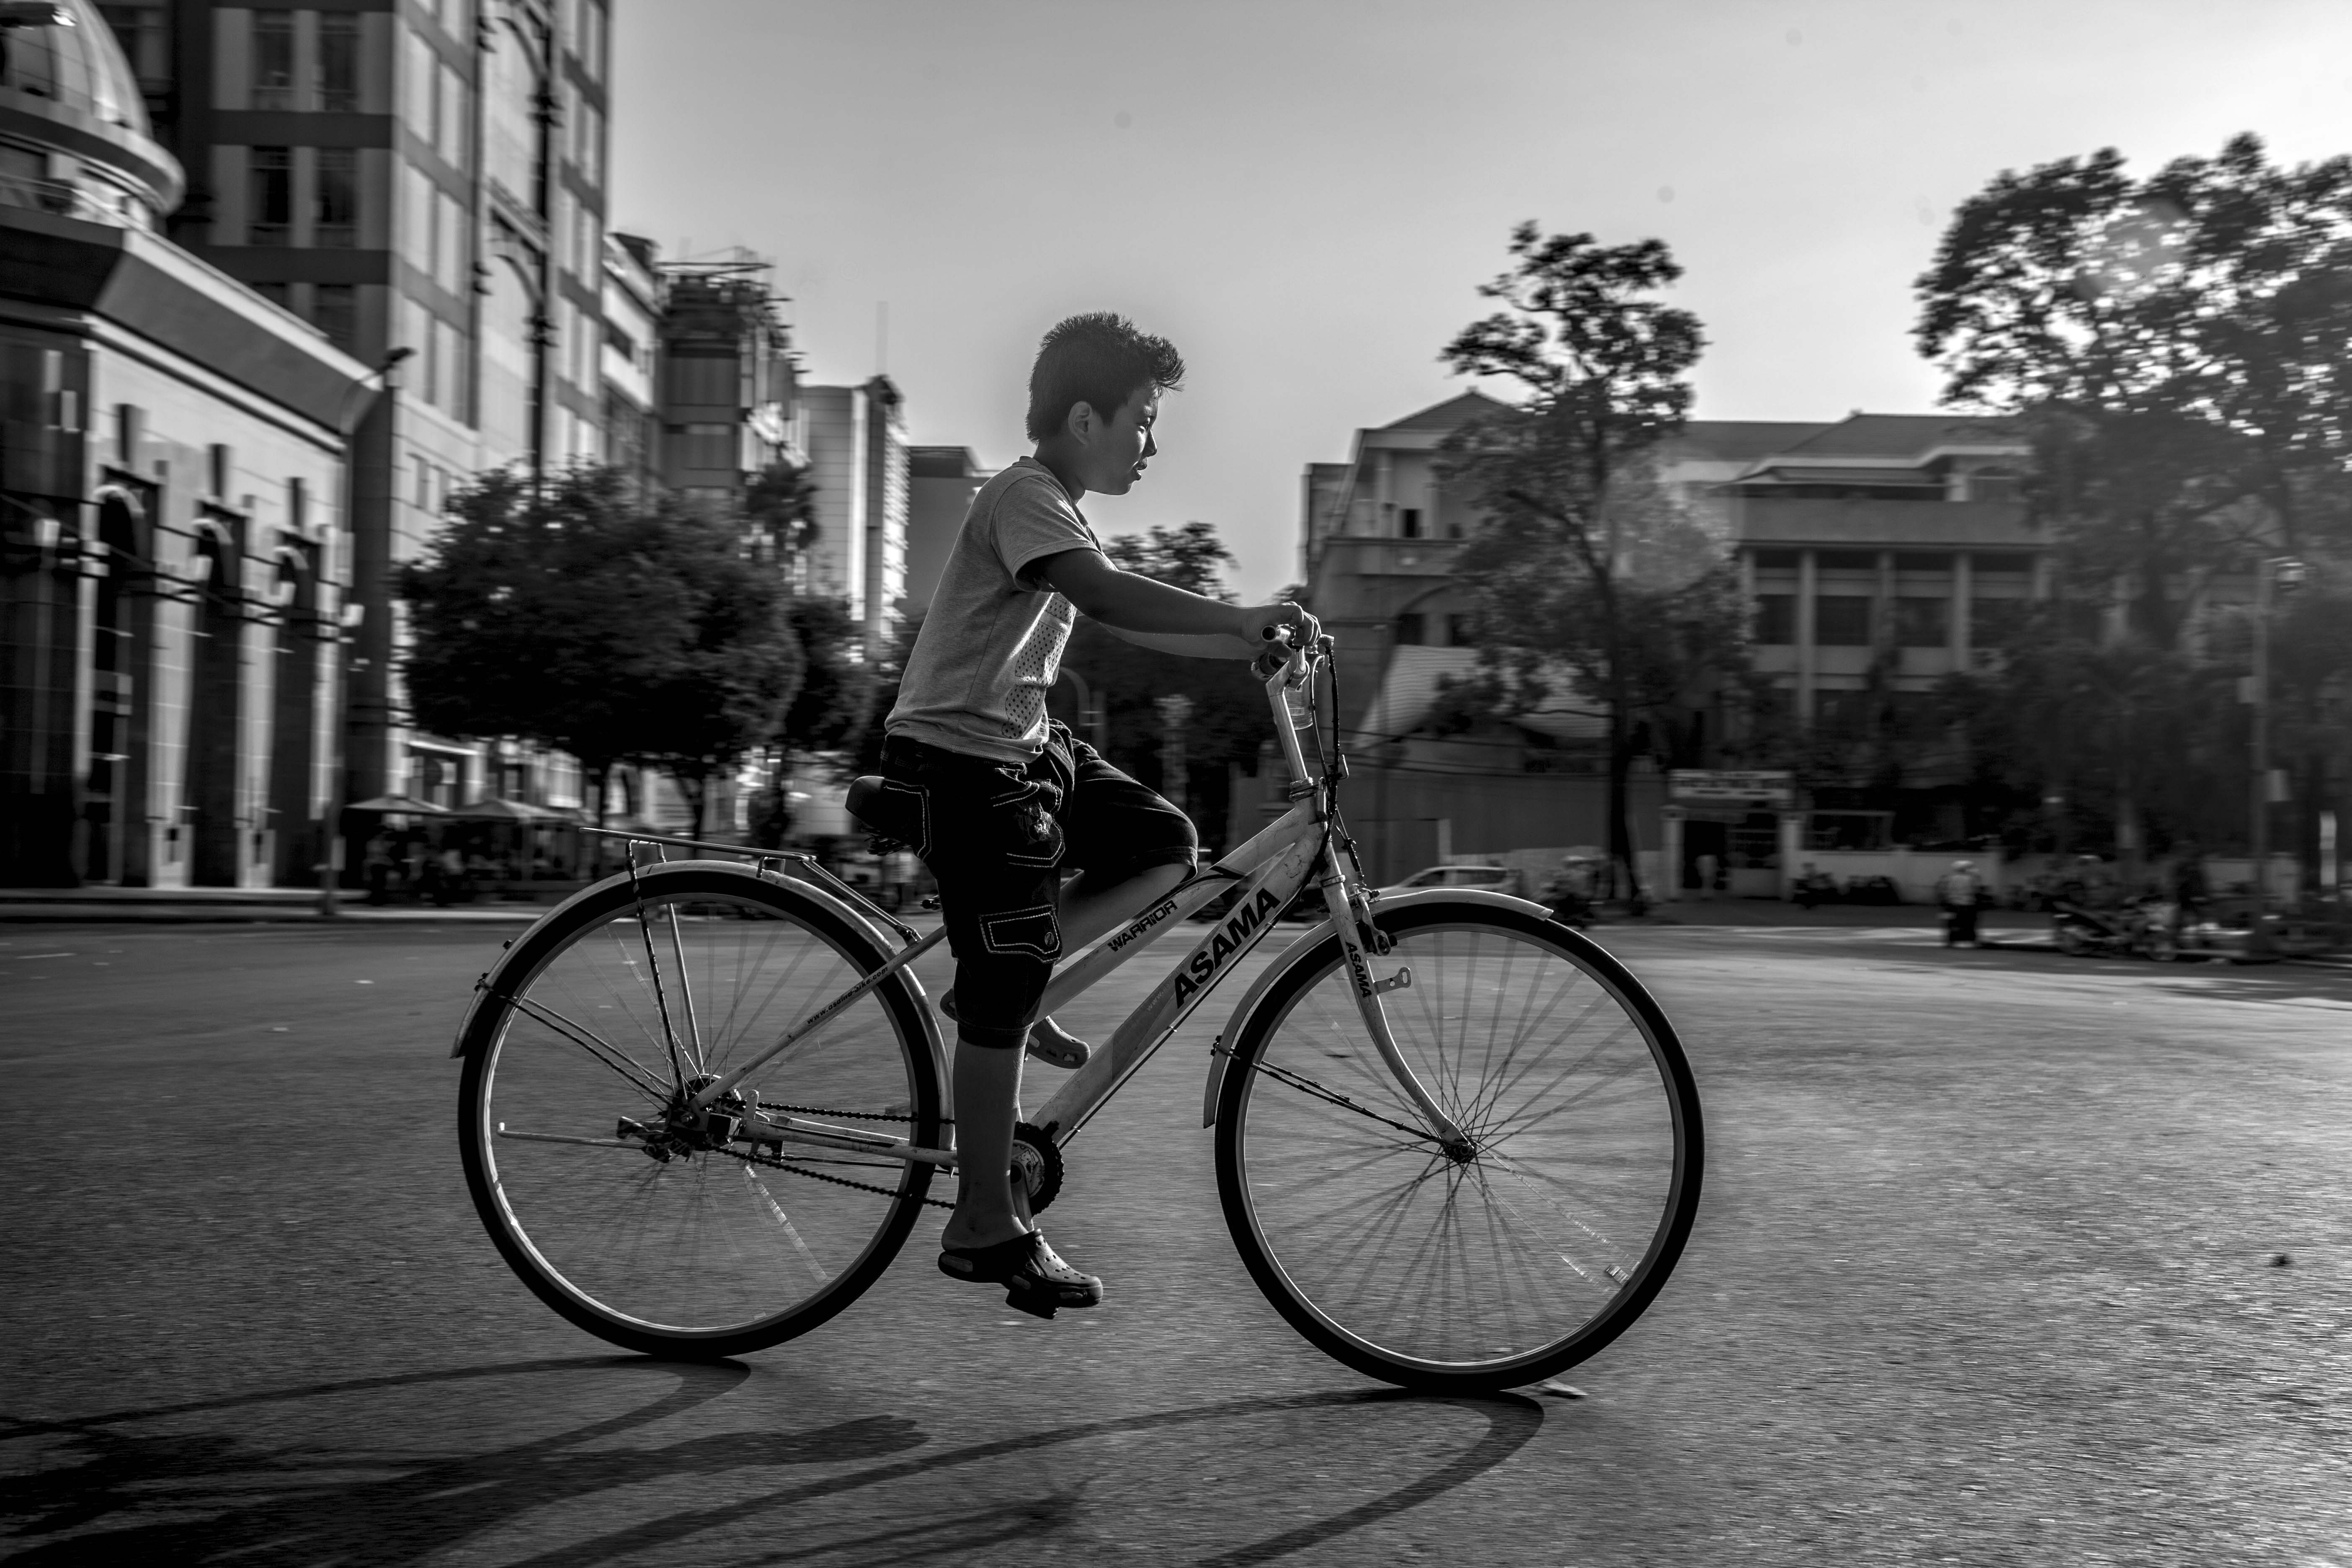
black and white, road, street, photography, bicycle, vehicle, black, monochrome, lane, sports equipment, saigon, viet nam, cycling, infrastructure, snapshot, monochrome photography